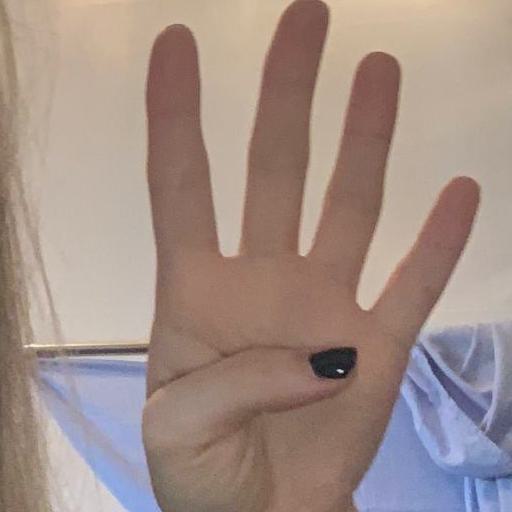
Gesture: four